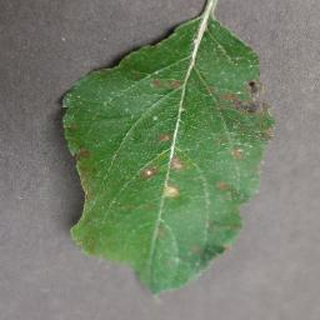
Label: apple_cedar_apple_rust